Archpoet

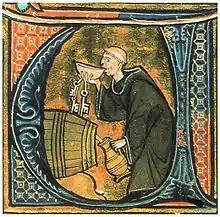
A cellarer testing his wine. (13th century)

The Archpoet ( 1130 – c. 1165), or (in Latin and German), is the name given to an anonymous 12th-century author of ten medieval Latin poems, the most famous being his "Confession" found in the manuscript (under CB 191). Along with Hugh Primas of Orléans (with whom he has sometimes been confused), he is cited as the best exemplar of Goliardic poetry and one of the stellar poets of the Latin Middle Ages.